Vamana

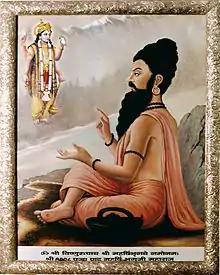
Bhrigu.

The first brief account of the legend of Vamana in the Agni Purana, consisting of only 7 verses (or Slokas), has been quoted above in full. Notably, despite only being two paragraphs in length, it seems to contain all the fundamentals of the legend (i.e. more elaborate accounts consisting of several chapters still follow the same steps or formula):